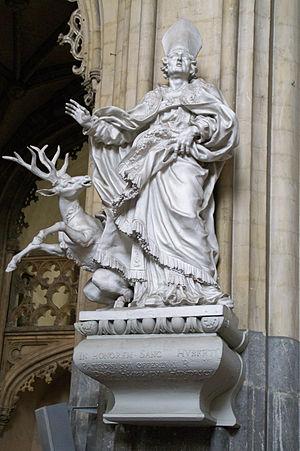
Liège, Église Saint-Jacques, (Belgique): Statue d'Hubert de Liège en bois de tilleul peint par le sculpteur Jean Del Cour (1689)
Jean Del Cour, né en 1627 puis baptisé le 13 août 1631 à Hamoir et décédé le 4 avril 1707 à Liège, est un sculpteur du courant baroque. Il est connu comme étant celui qui introduisit ce style dans la principauté de Liège et est considéré comme le plus fameux représentant de ce style en Wallonie.